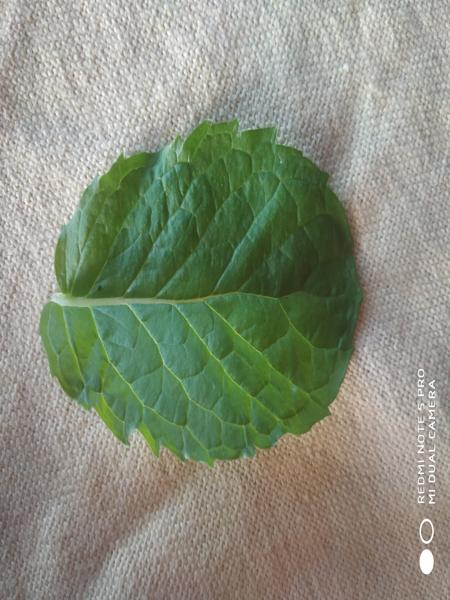
Plant: Mint